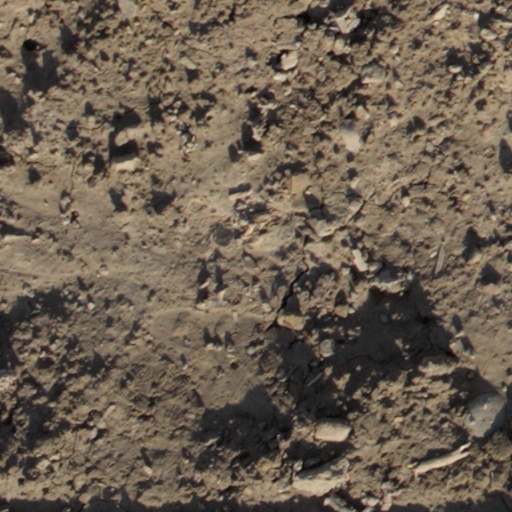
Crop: wheat